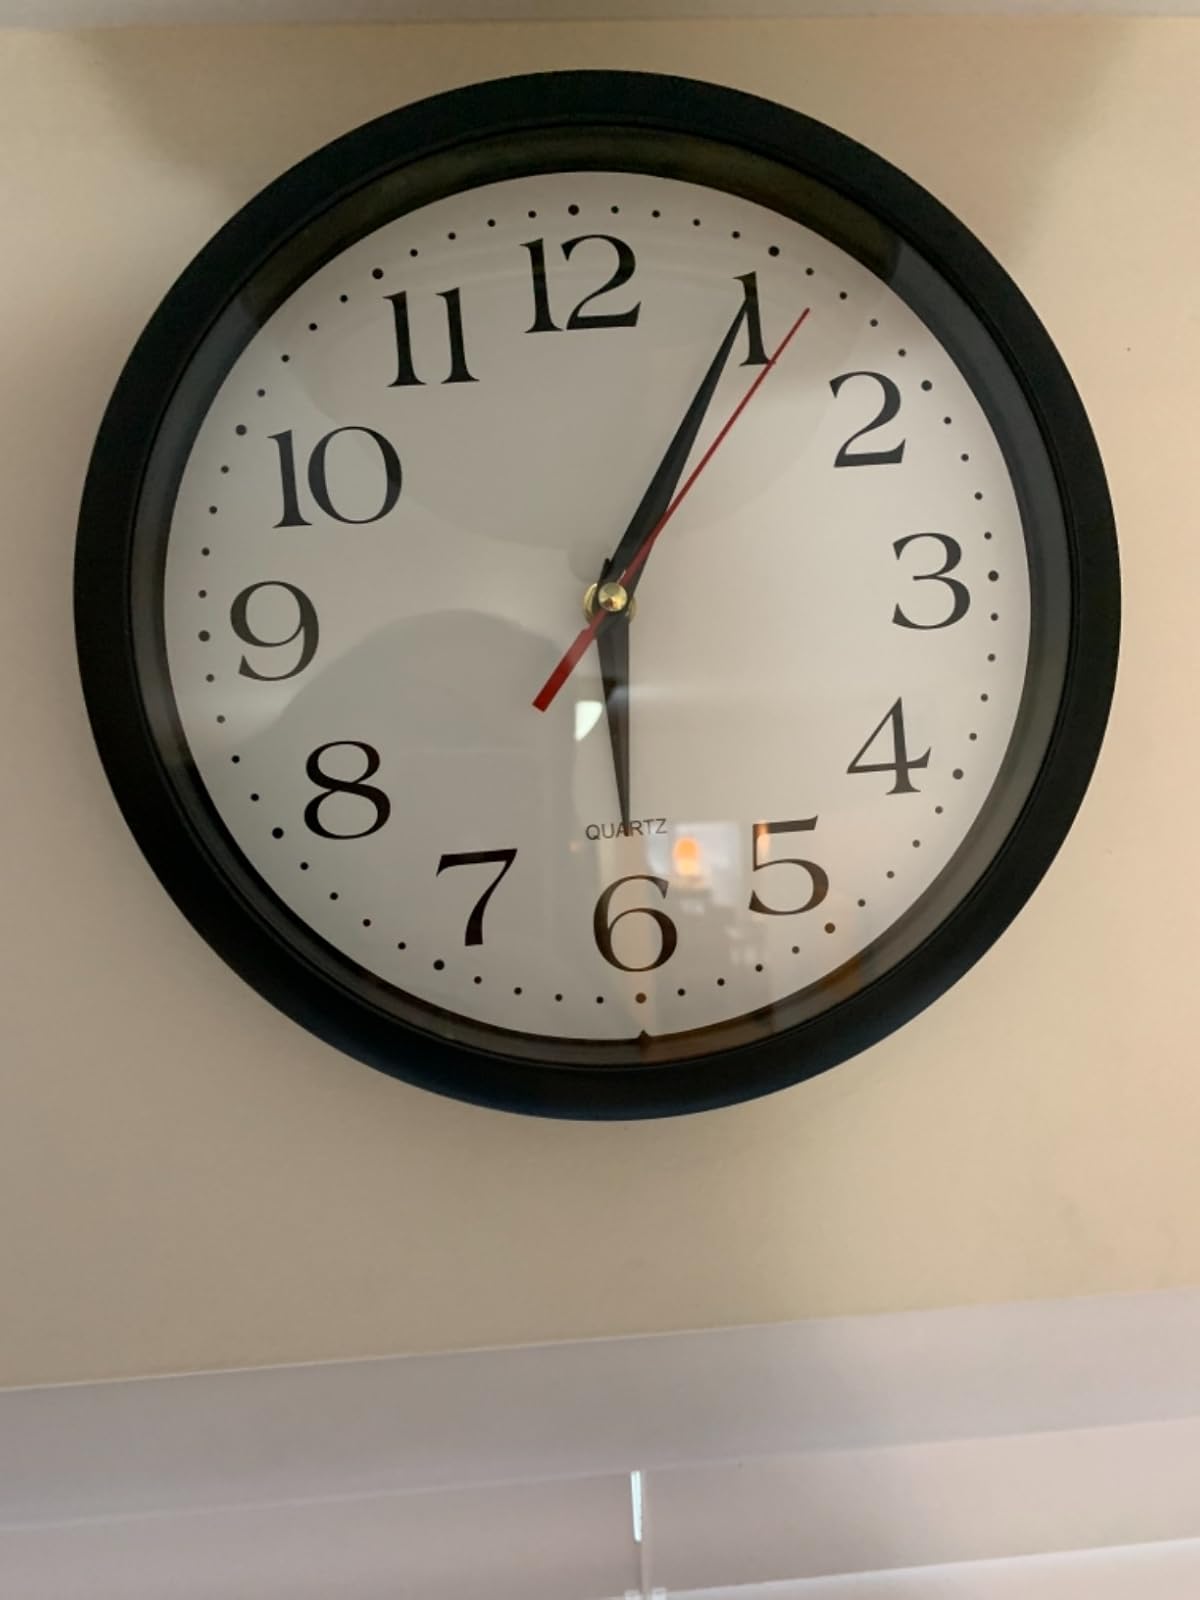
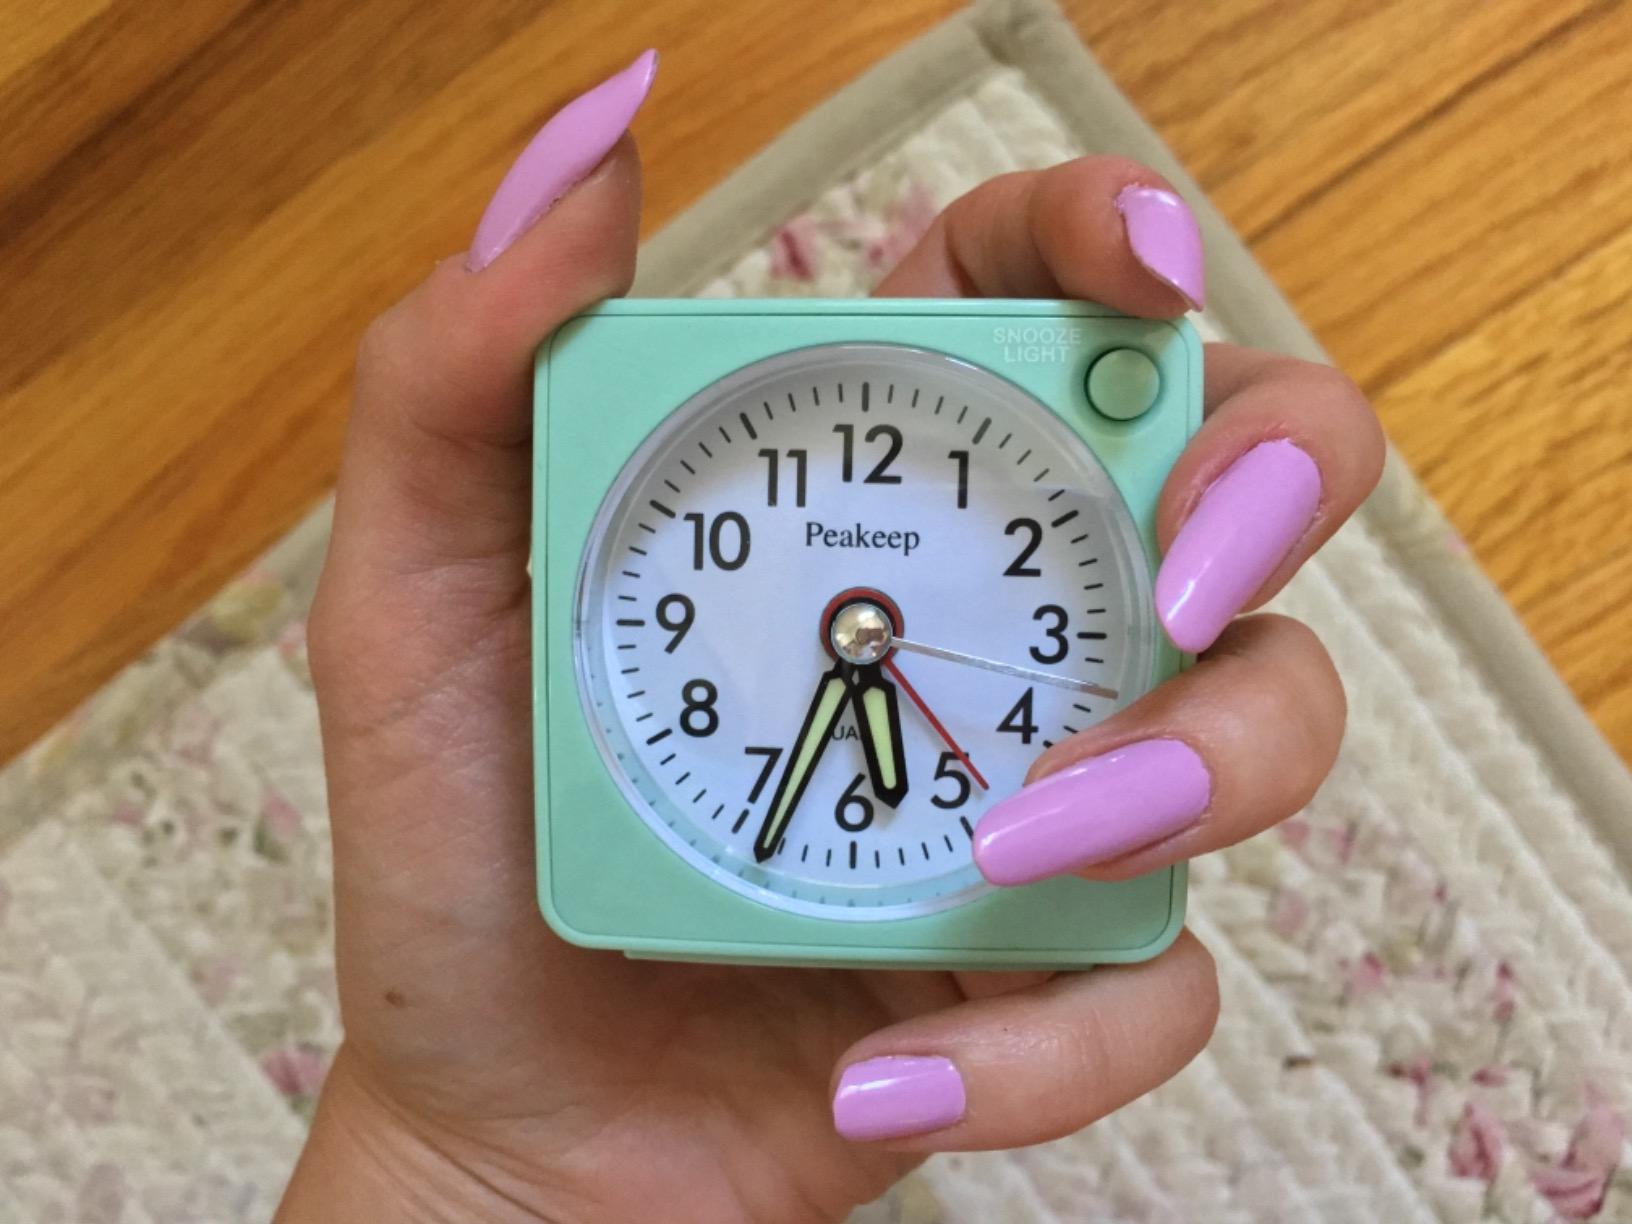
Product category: clock
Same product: no